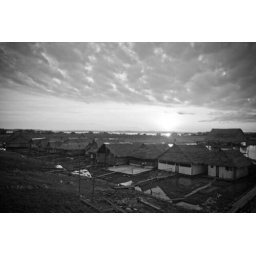
sunrise over floating houses on the amazon river in iquitos, peru. the houses rise and ebb with the change in water level.